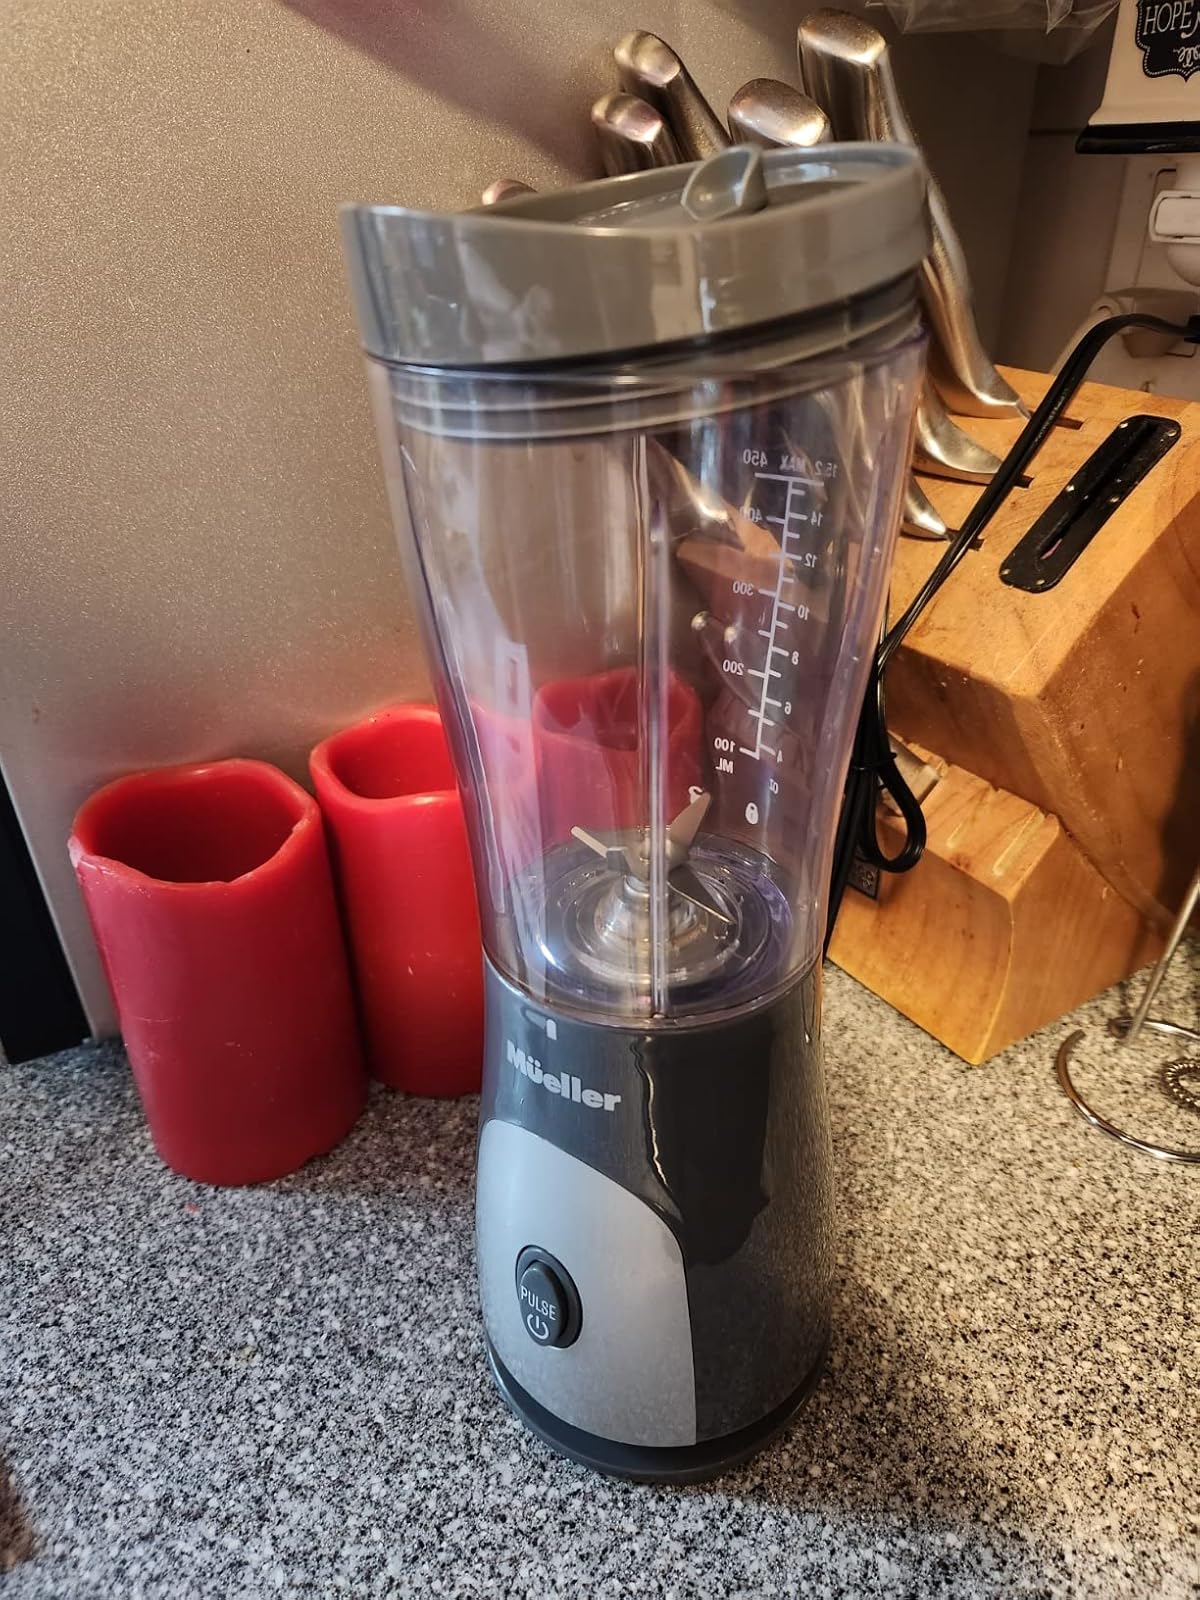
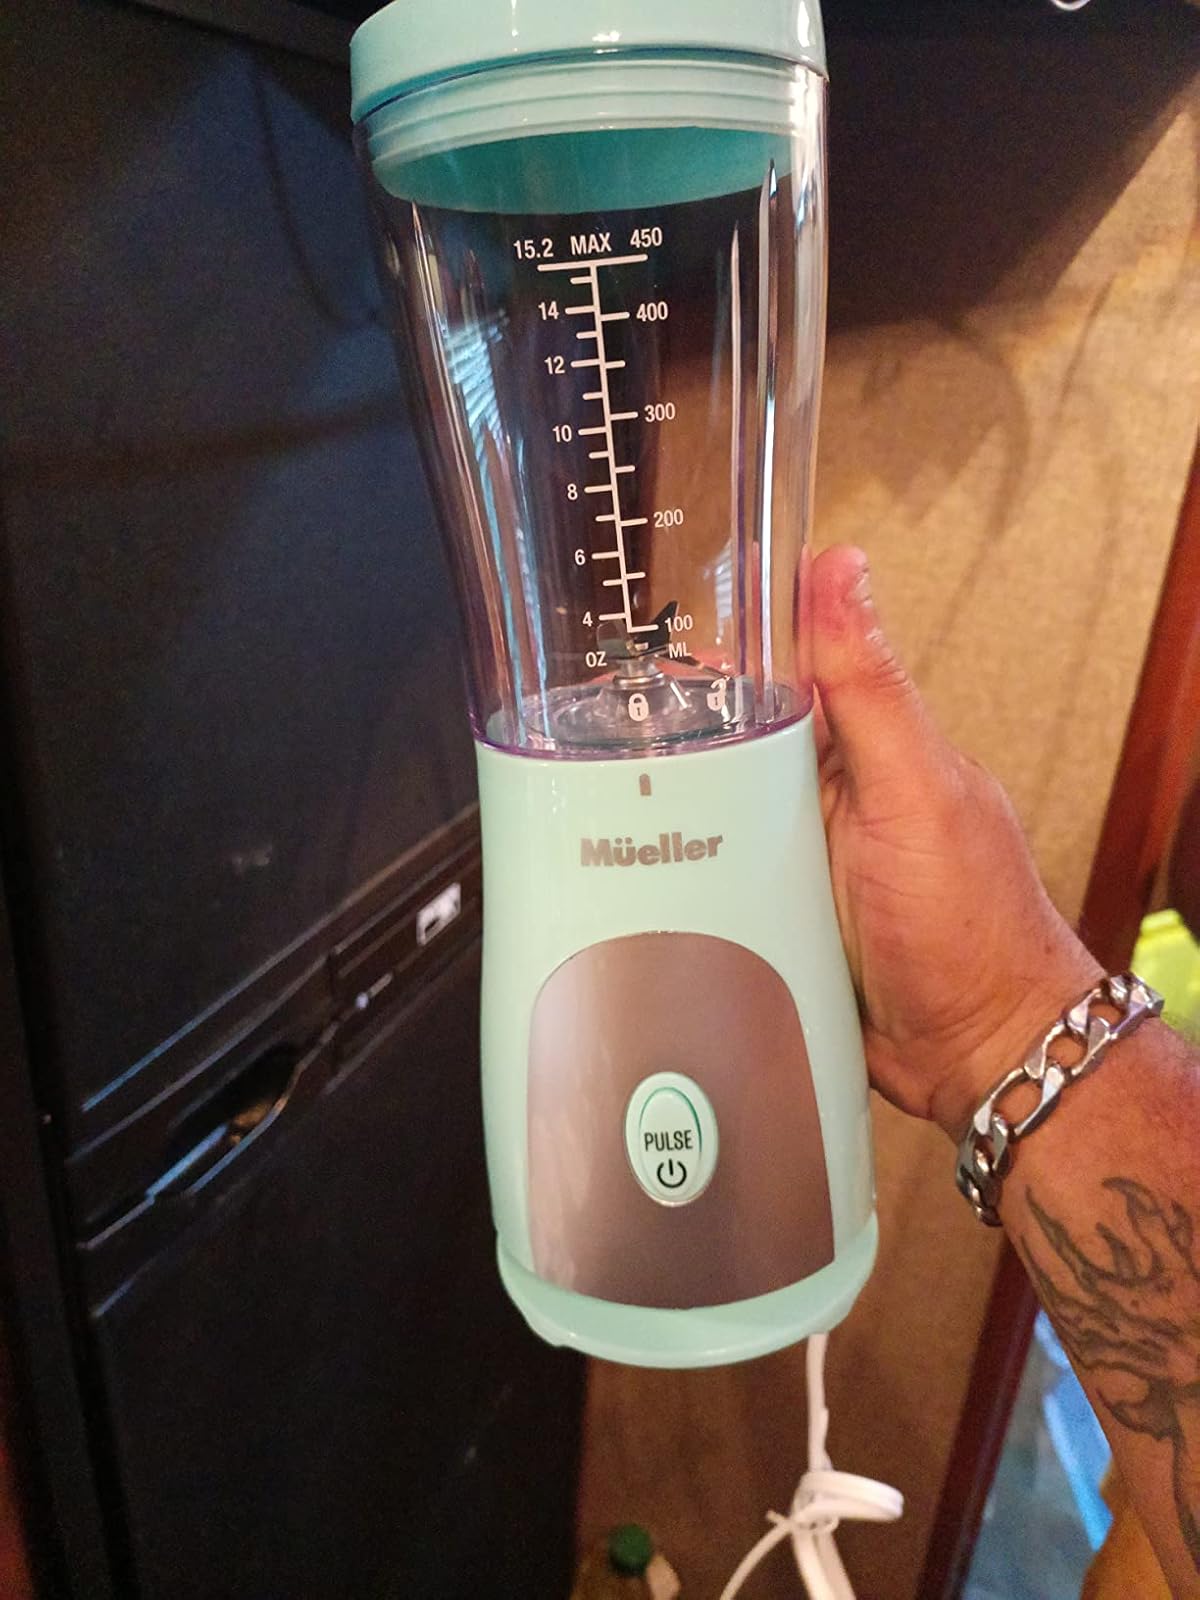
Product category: items_blender
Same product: no